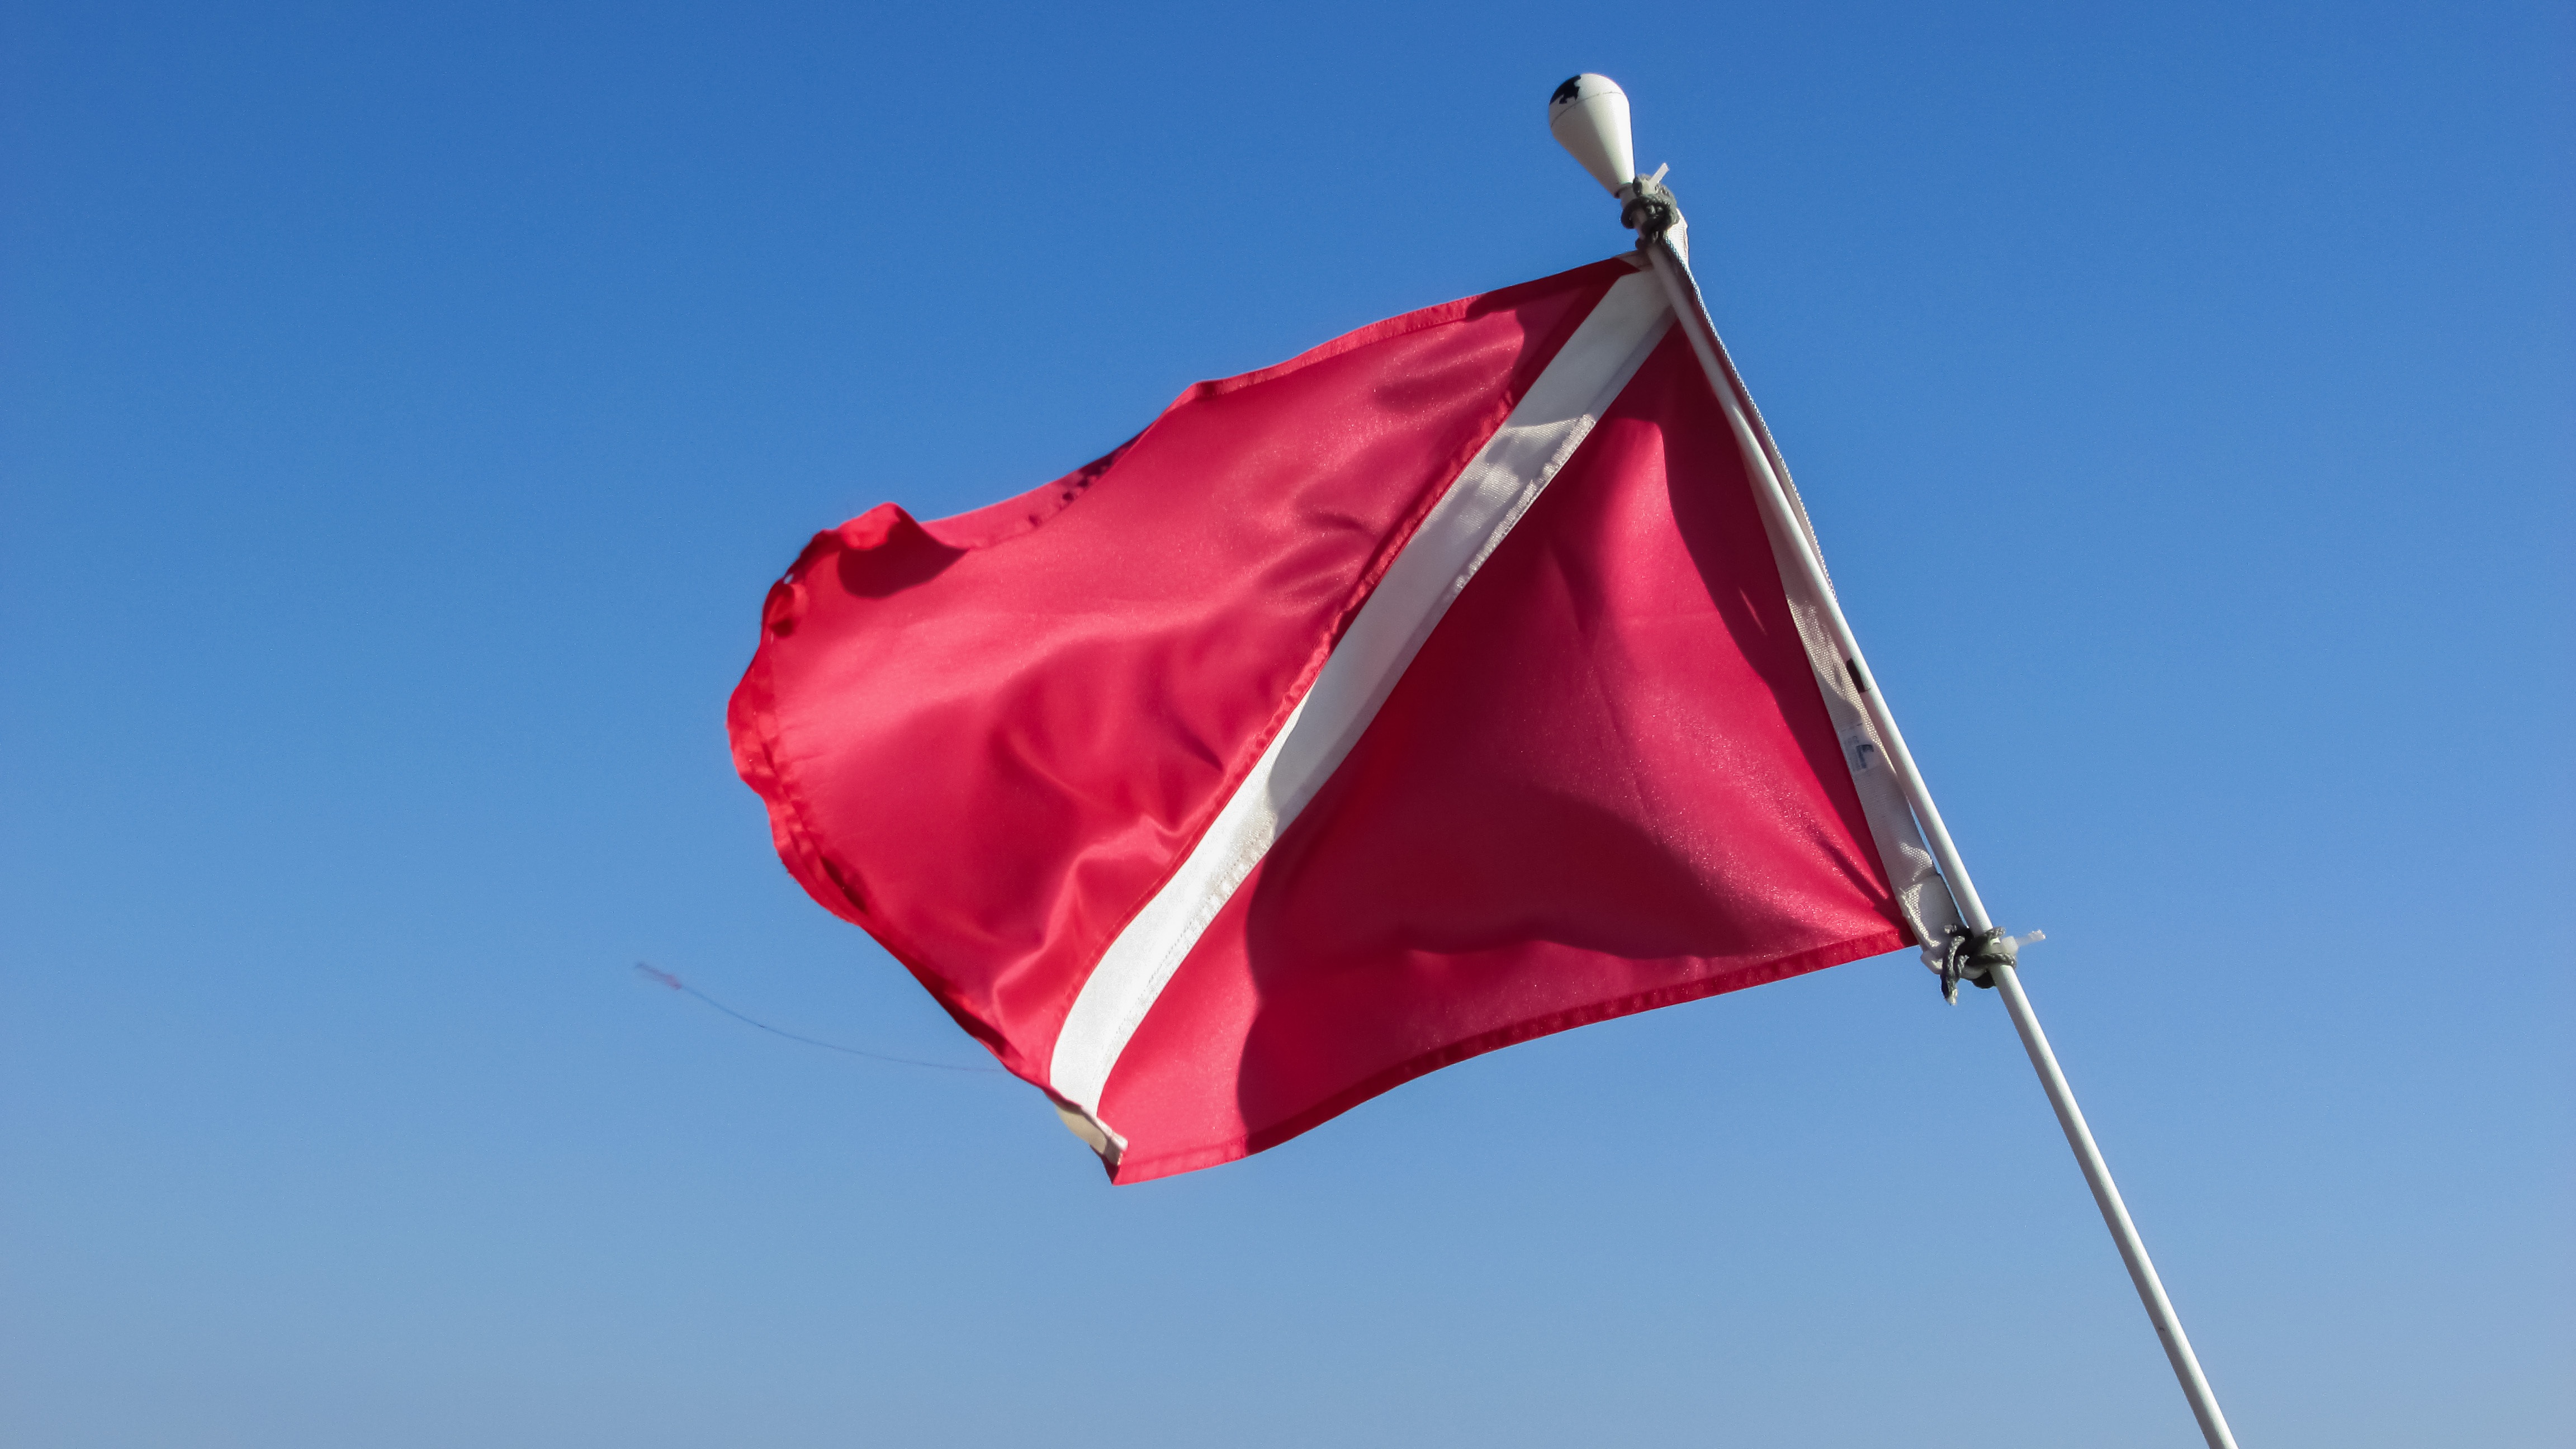
wind, red, flag, signal, maritime, navy, red flag, naval flag, maritime signal, signal flag, flag of the united states